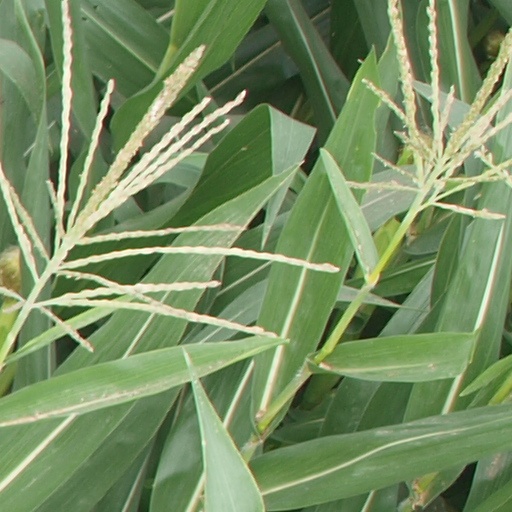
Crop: maize; corn